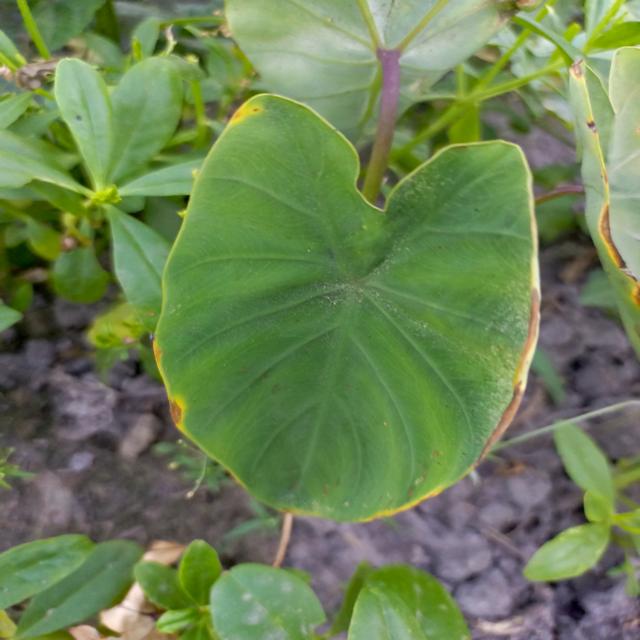
Label: Mid_Blight